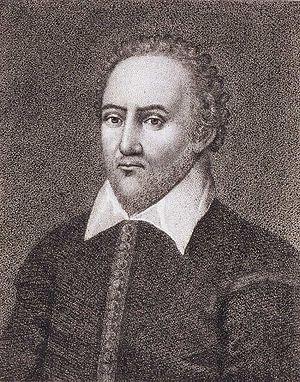
Roméo et Juliette est une tragédie de William Shakespeare. Écrite vers le début de sa carrière, elle raconte l'histoire de deux jeunes gens, Roméo Montaigu et Juliette Capulet, qui s'aiment malgré la haine que se vouent leurs familles et connaissent un destin funeste.